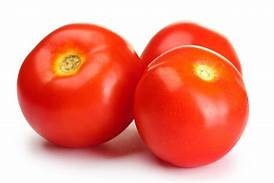
Label: tomato